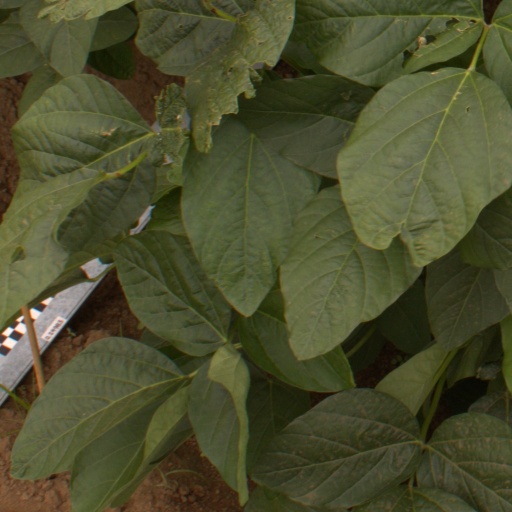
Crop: soybean